Complex text layout

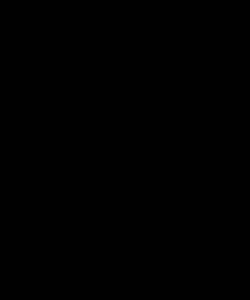
The word ", "the Arabic [language]" in Arabic, in successive stages of rendering. The first line shows the letters in left-to-right order and unjoined, as they might appear in an application without complex text layout. In the second line, bidirectional display has been applied, and in the third the glyph-shaping mechanism has rendered the letters according to context.

Complex text layout (CTL) or complex text rendering is the typesetting of writing systems in which the shape or positioning of a grapheme depends on its relation to other graphemes. The term is used in the field of software internationalization, where each grapheme is a character.